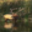
Label: deer